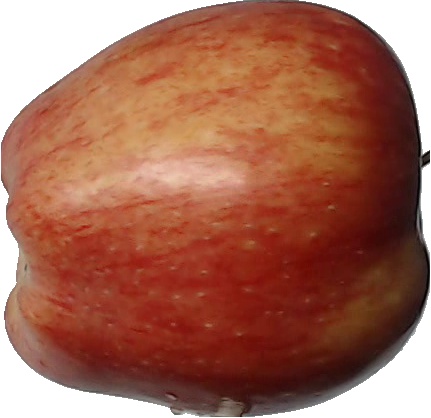
Label: apple_red_1